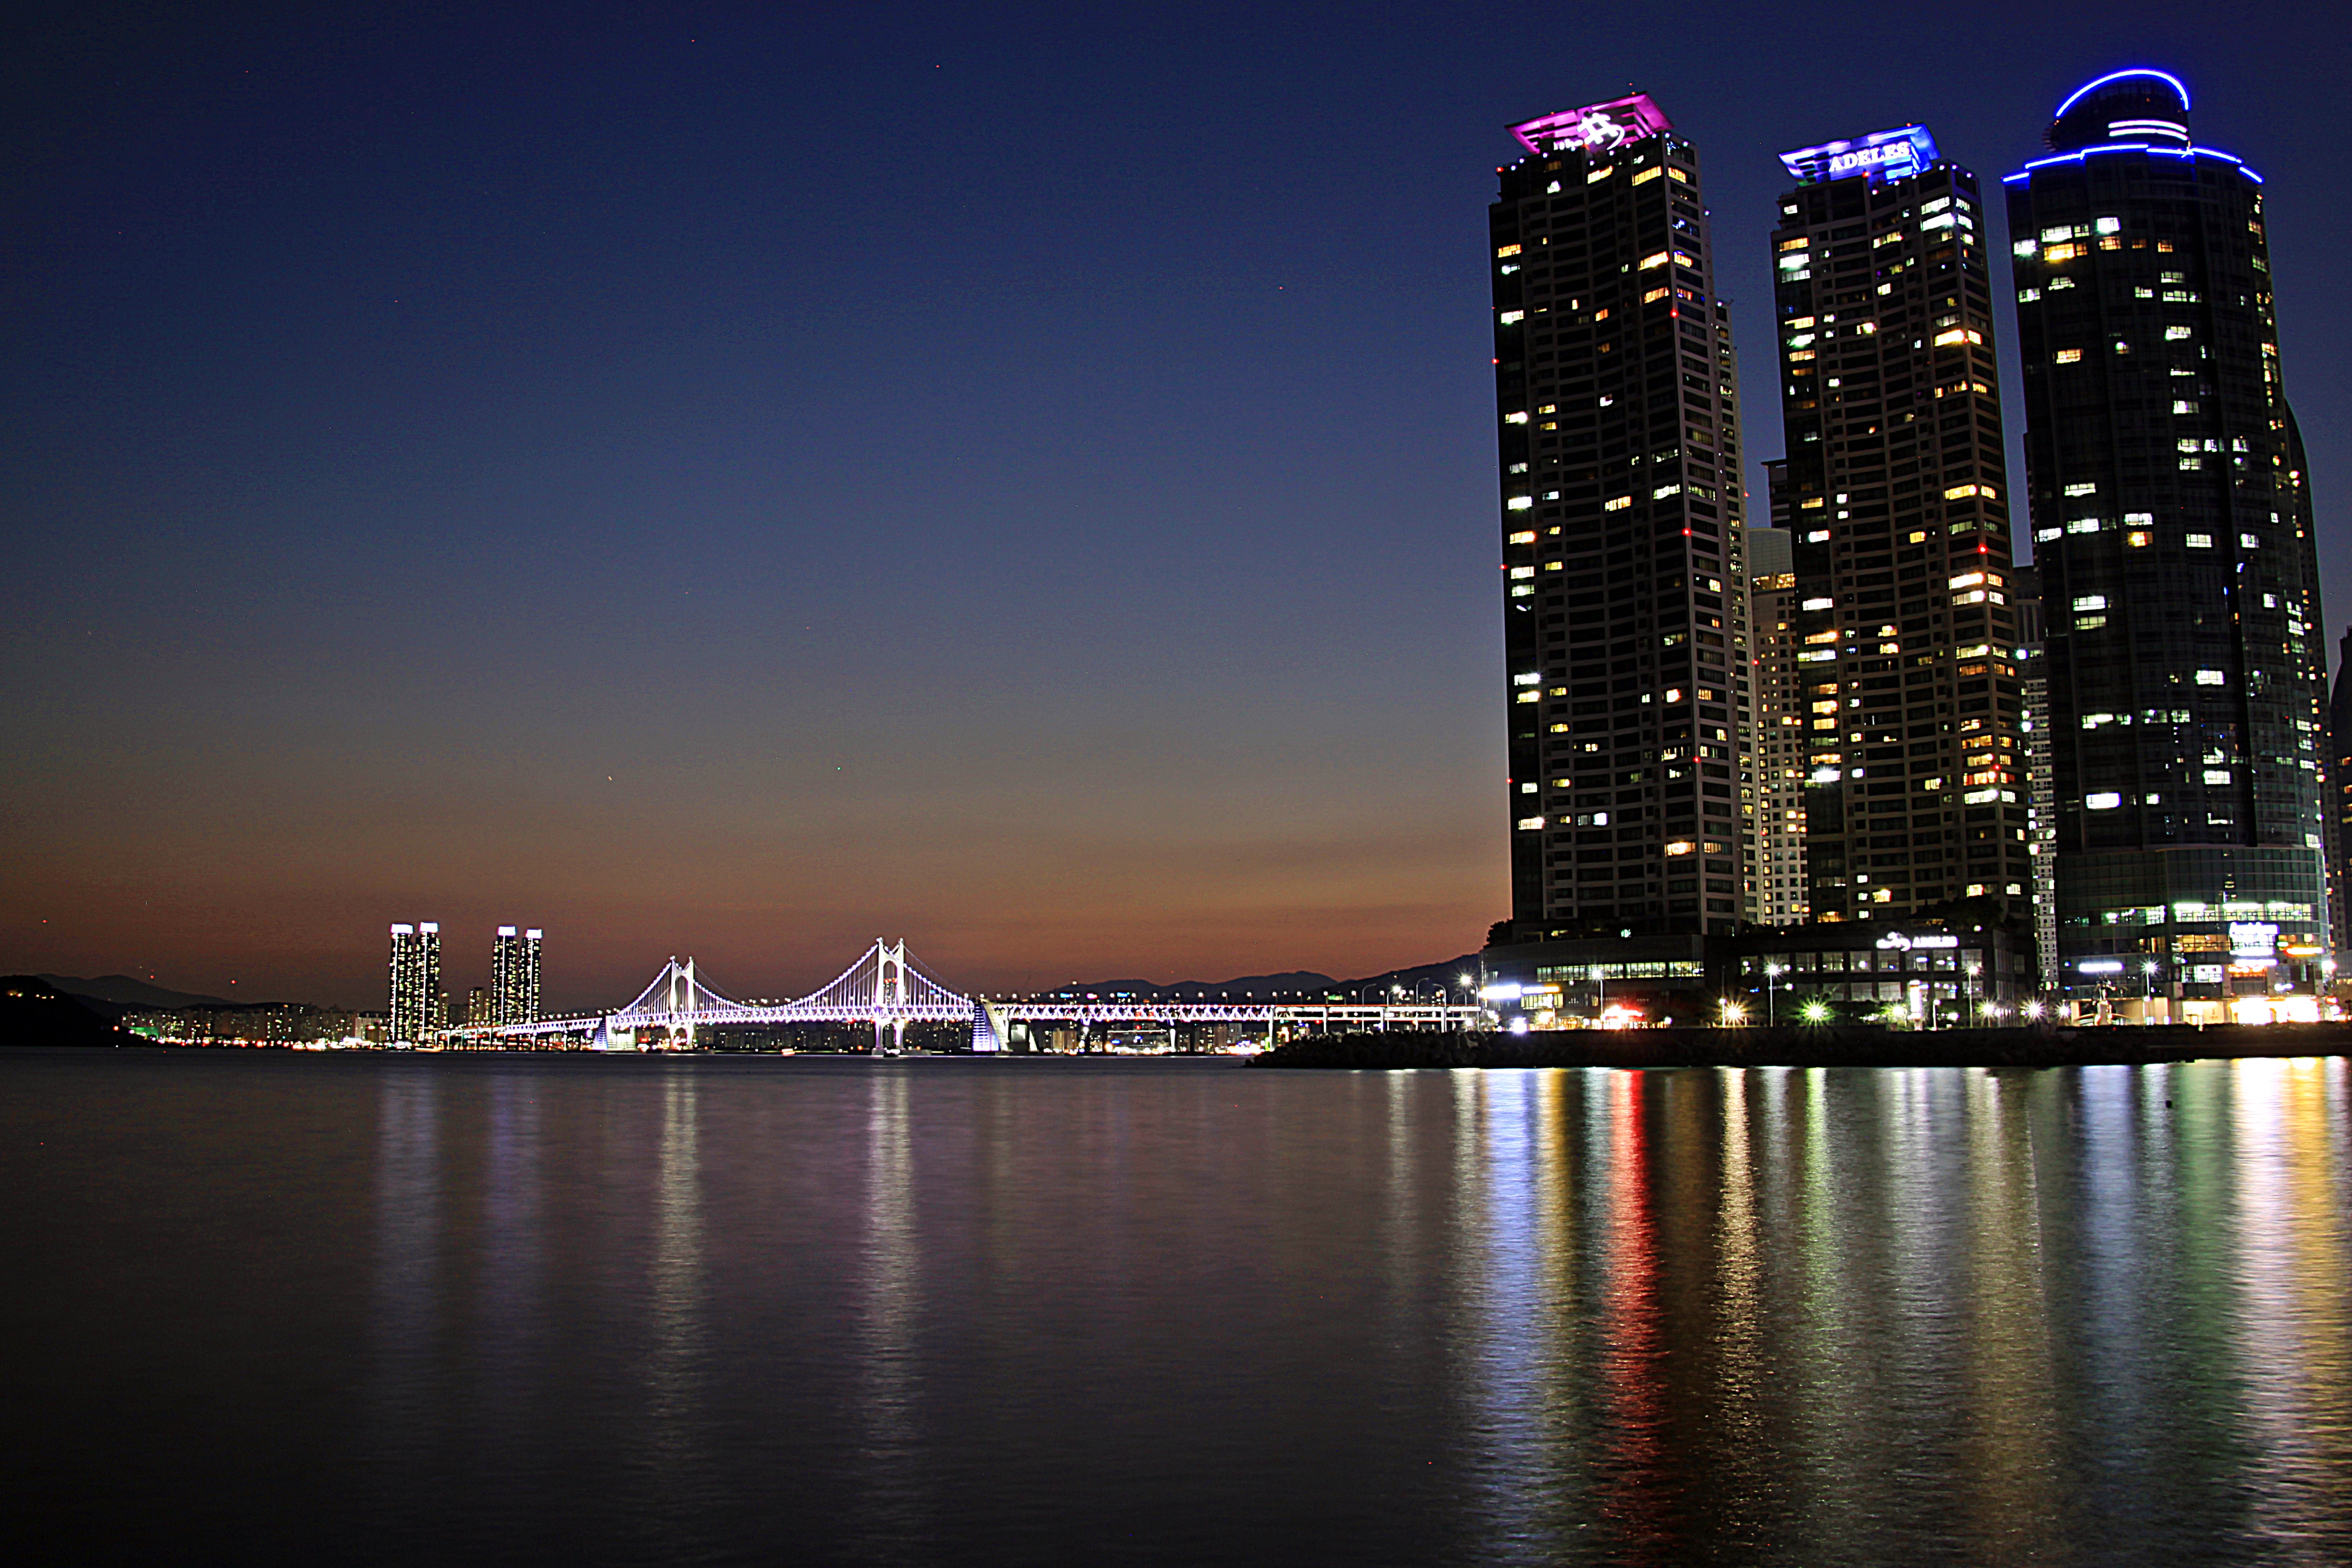
busan, korea, metropolitan area, city, cityscape, metropolis, sky, night, tower block, reflection, urban area, landmark, skyline, skyscraper, human settlement, blue, water, architecture, downtown, light, building, lighting, condominium, evening, marina, tower, dusk, river, horizon, sea, harbor, mixed use, bay, cloud, corporate headquarters, tourist attraction, midnight